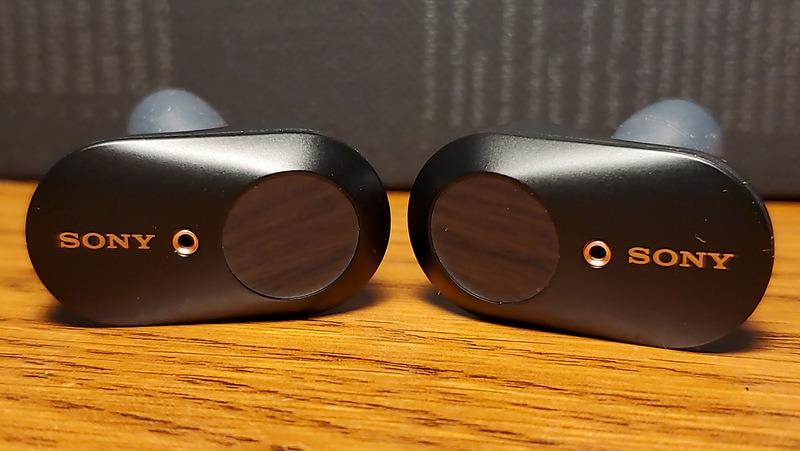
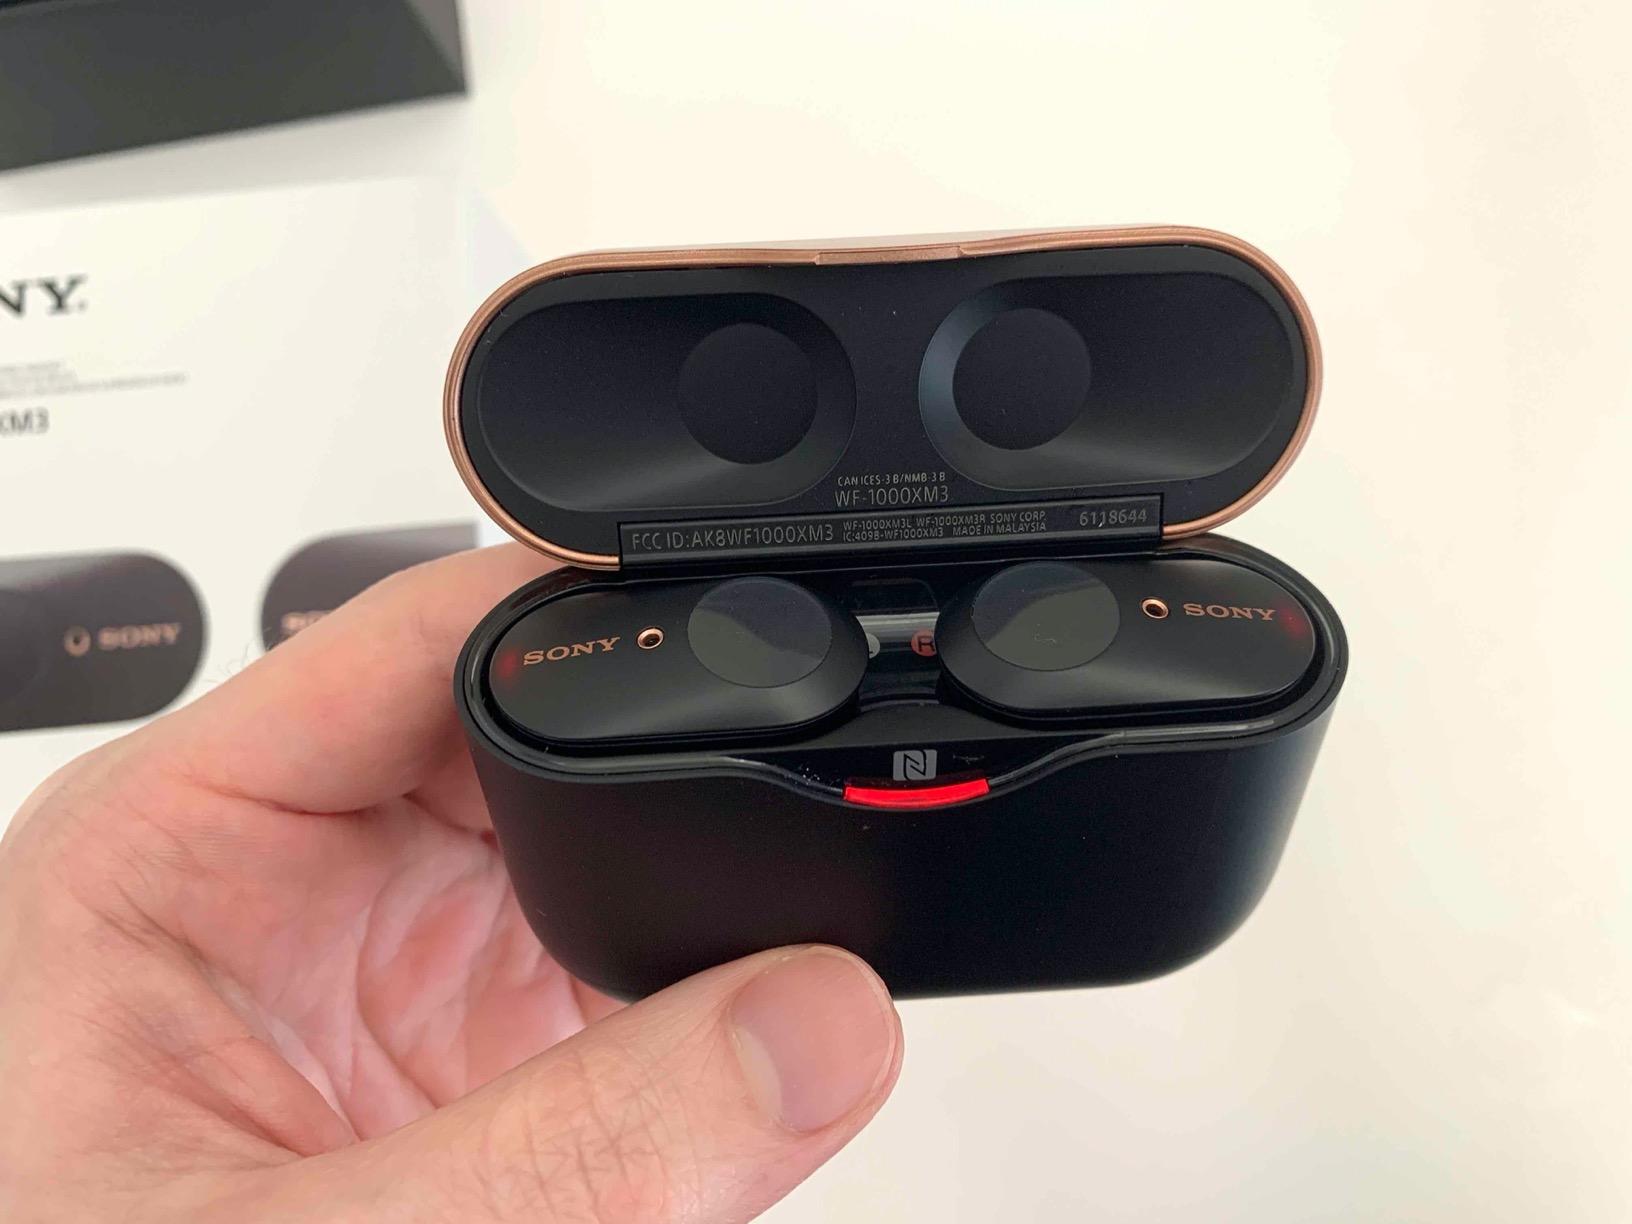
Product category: earbuds
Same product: yes